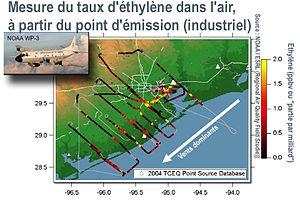
Mesures aériennes dans le panache de pollution de zones industrielles littorales du Texas (Industrie chimique). Les triangles blancs marquent les principales sources industrielles d'éthylène dans l'air dans la région de Freeport (TEXAS, USA)
L'éthylène, ou, selon la nomenclature de l'IUPAC, éthène, est un hydrocarbure insaturé. On peut aussi le trouver sous l'appellation R1150.